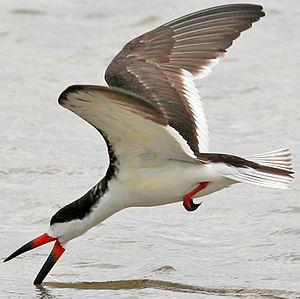
La province de Buenos Aires est la province la plus grande, la plus riche et la plus peuplée d'Argentine, bien que la municipalité de la ville de Buenos Aires, capitale de la République argentine n'en fasse pas partie. La province avait 15 625 084 habitants en 2010. L'agglomération du grand La Plata, sa capitale, en avait 799 523 la même année.
Le Bec-en-ciseaux noir est une espèce d'oiseaux de mer de la famille des Laridae qui ressemble à une sterne. Cette espèce fait partie des trois espèces appartenant au genre Rynchops, toutes trois nommées Bec-en-ciseaux.